Sir Charles Knowles, 1st Baronet

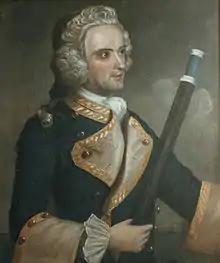
Commodore Charles Knowles Portrait of him when Governor of Louisburg, hangs in Portsmouth Atheneum

Knowles spent the next few months cruising, before returning to England in company with HMS "Torrington" as an escort for a 25 ship strong fleet of merchantmen. Knowles and the "Diamond" arrived at Spithead on 4 August 1740, shortly after which Knowles took command of the 50-gun . He soon moved to command the 60-gun , and sailed with her from St Helens Roads on 24 October 1740 as part of Sir Chaloner Ogle's fleet to reinforce Vernon in the West Indies. Knowles formed part of Vernon's council of war on 16 February 1741, which resolved to make a naval and land assault on Cartagena. Vernon placed Knowles in command of the operations to reconnoitre the Spanish defences, and subsequently draw up a plan of attack. Having done this Knowles formed a key part of the early stages of the attack, he stormed and captured one of the forts, captured the Spanish flagship and broke the boom across the entrance to the harbour, allowing the British fleet access.